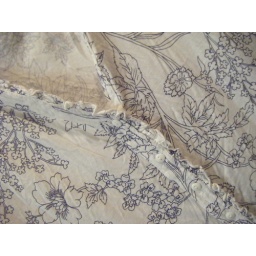
Red Herring size 16 beach dress in white with blue pattern.